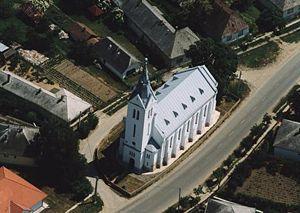
Jánd est un village et une commune du comitat de Szabolcs-Szatmár-Bereg en Hongrie.